Succotash
Also known as:
cs - Czech: Succotash
de - German: Succotash
fr - French: Succotash
ha - Hausa: Sukotash
hyw - Western Armenian: Սուկոտաշ
it - Italian: Succotash
ja - Japanese: サコタッシュ
jv - Javanese: Succotash
ko - Korean: 서코태시
pl - Polish: Succotash
pt - Portuguese: Succotash
ru - Russian: Суккоташ
uk - Ukrainian: Суккоташ
vi - Vietnamese: Succotash
Category: vegetable (corn, beans)
Cuisine: American
Associated cuisines: American
Area: United States
Countries: United States
Region: Northern America

This is a vegetable dish mainly made of sweet corn and lima beans or other shell beans. It can include additional ingredients like onions, tomatoes, and okra, offering a nutritious combination of grains and legumes.

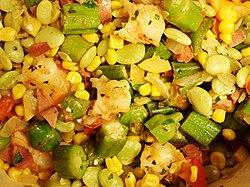
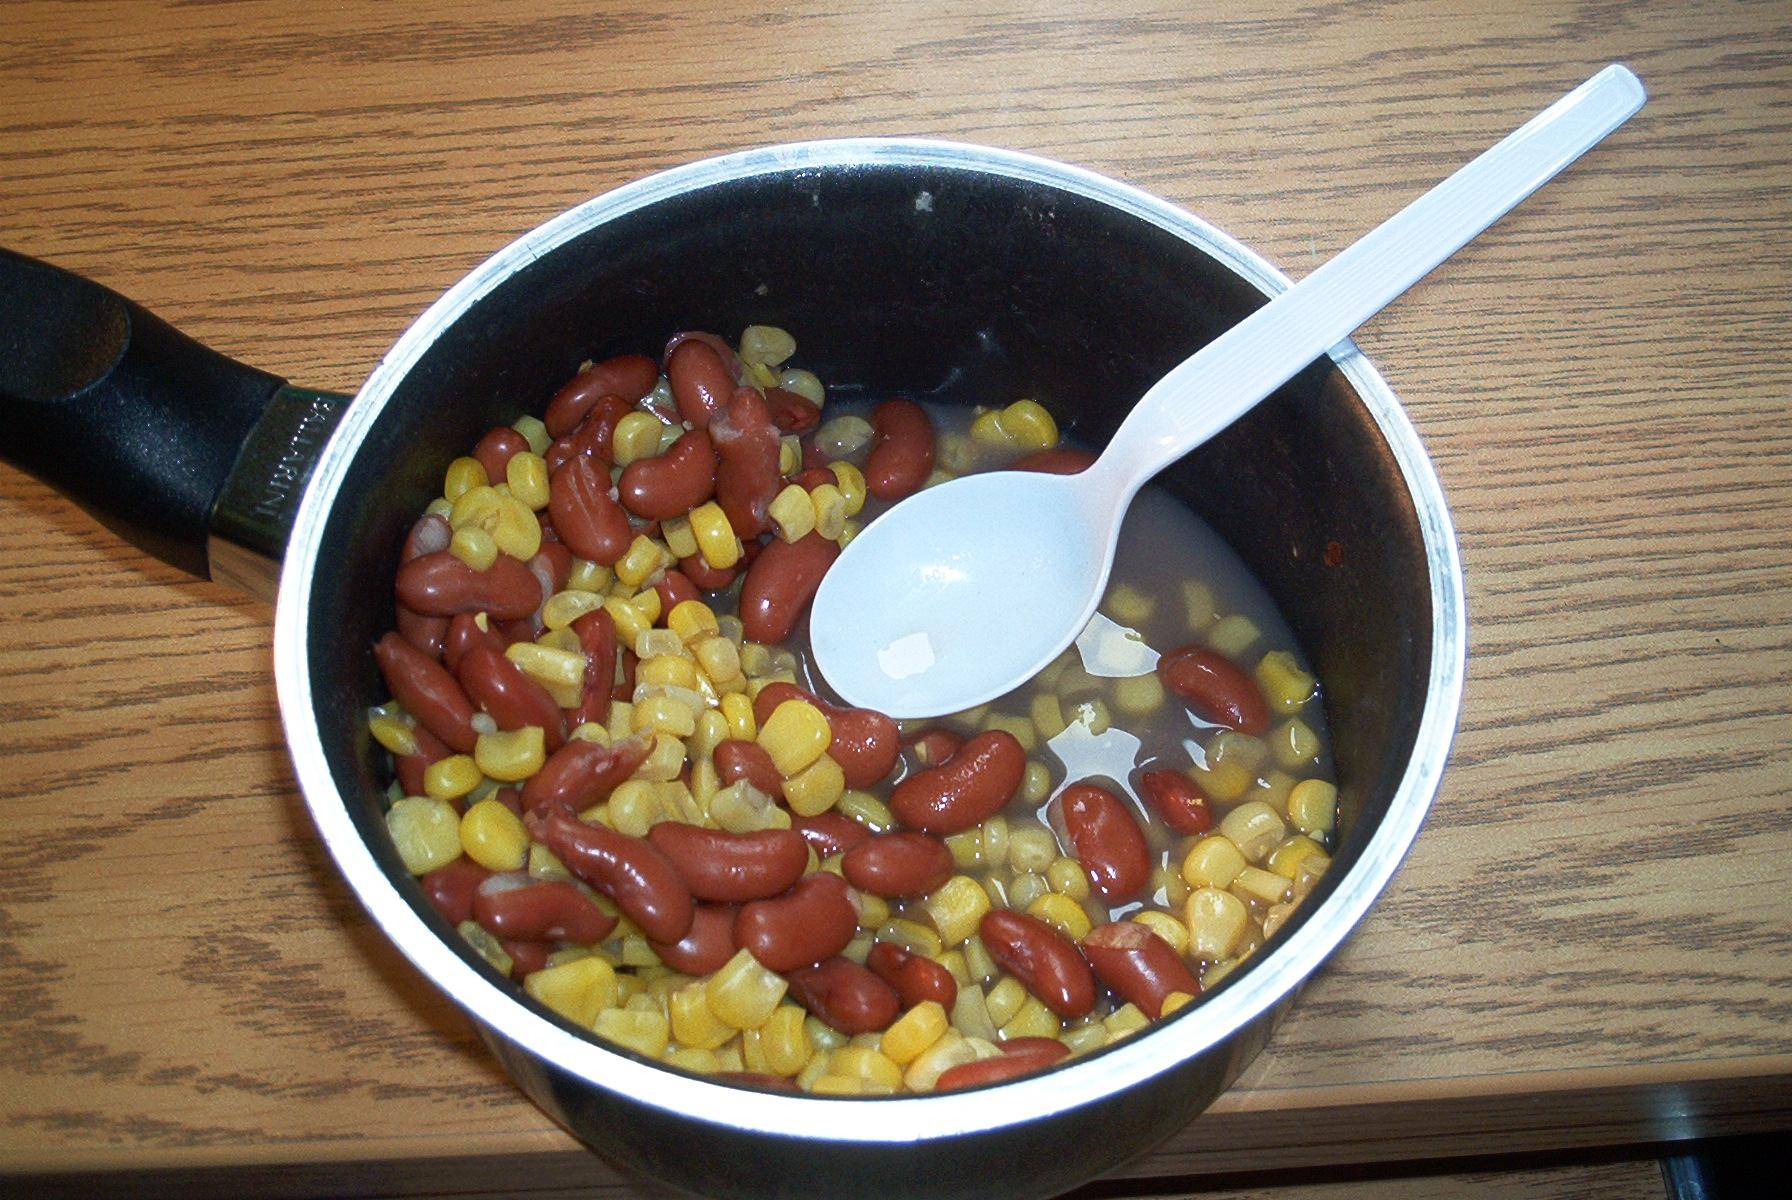